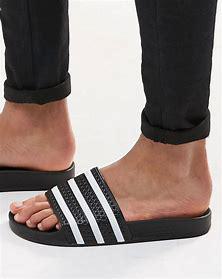
Brand: Adidas
Model: Adilette